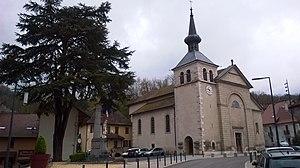
Frangy (Haute-Savoie, France) Église (Saint-Aquilin) et monument aux morts
Frangy est une commune française située dans le département de la Haute-Savoie, en région Auvergne-Rhône-Alpes.